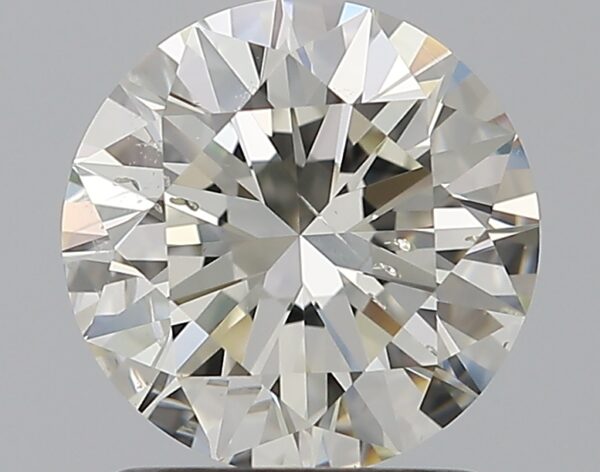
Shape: round
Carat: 1.51
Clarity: SI2
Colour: J
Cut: EX
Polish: EX
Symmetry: EX
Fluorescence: N
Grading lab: GIA
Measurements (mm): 7.34 x 7.37 x 4.52